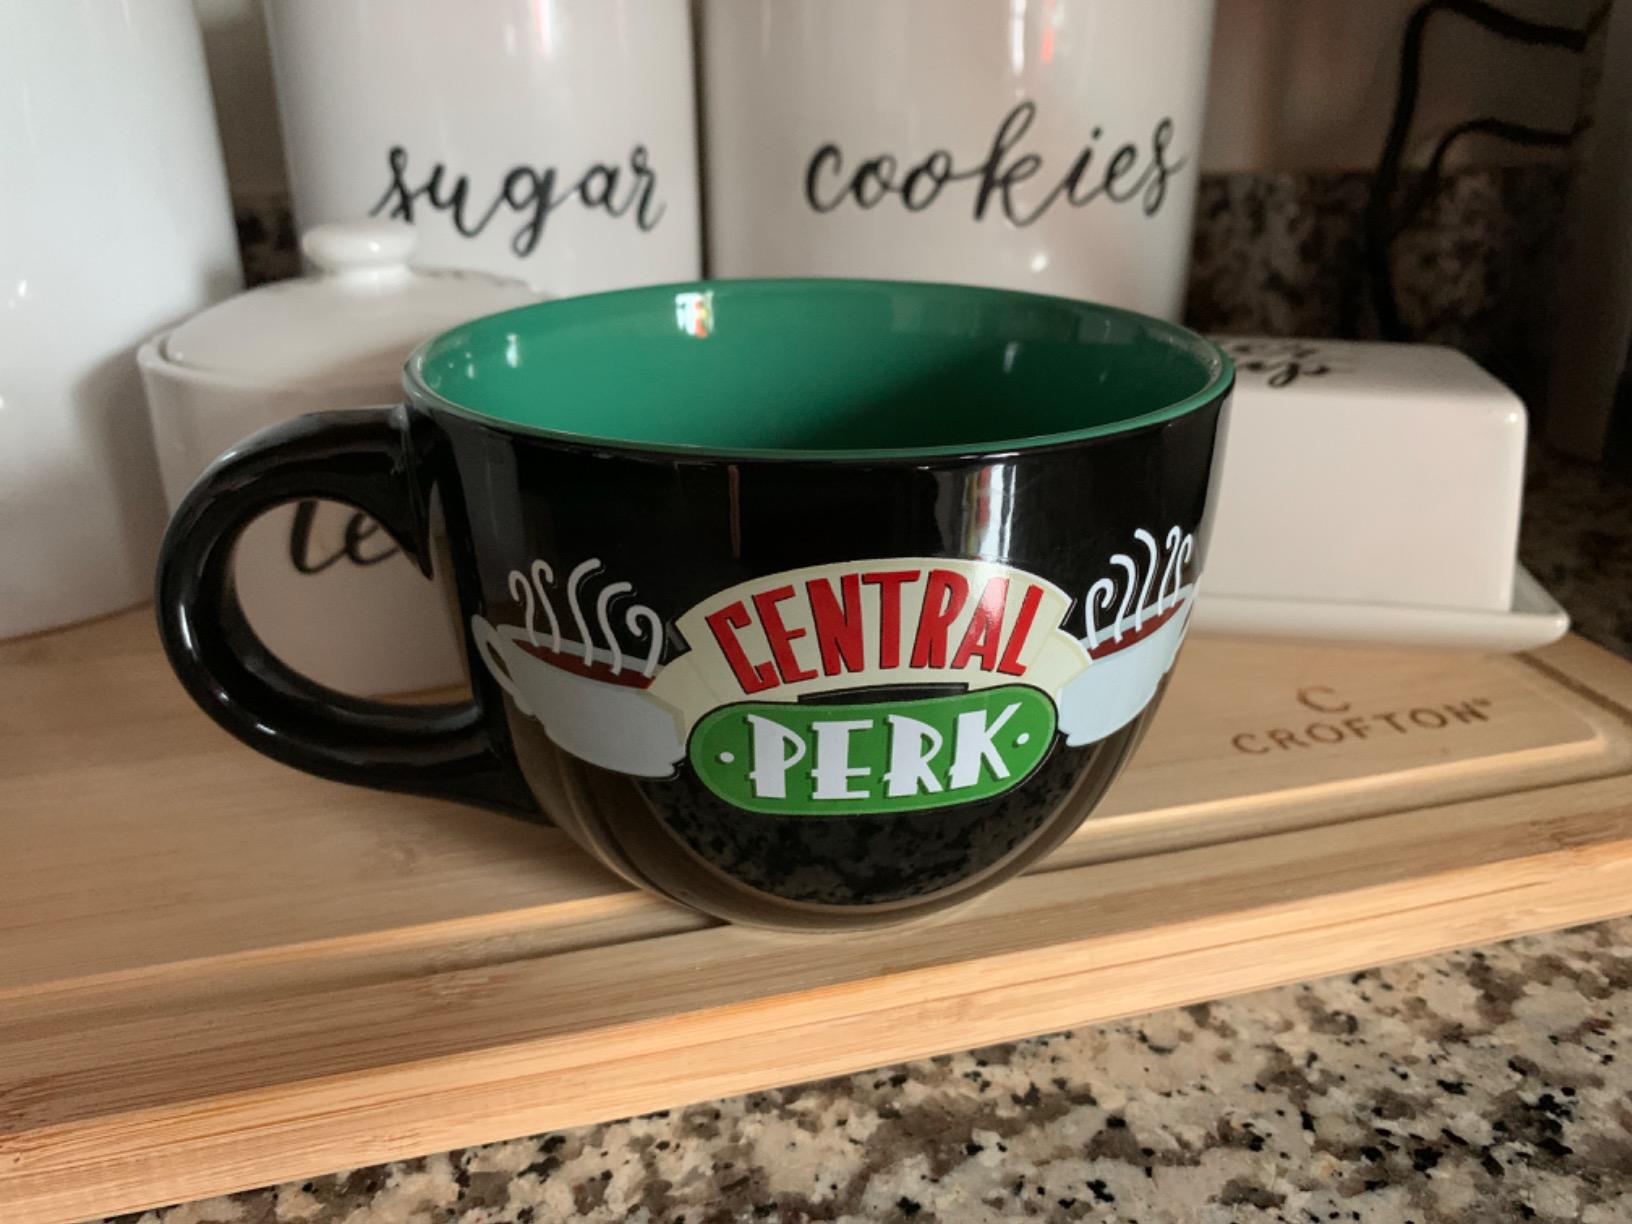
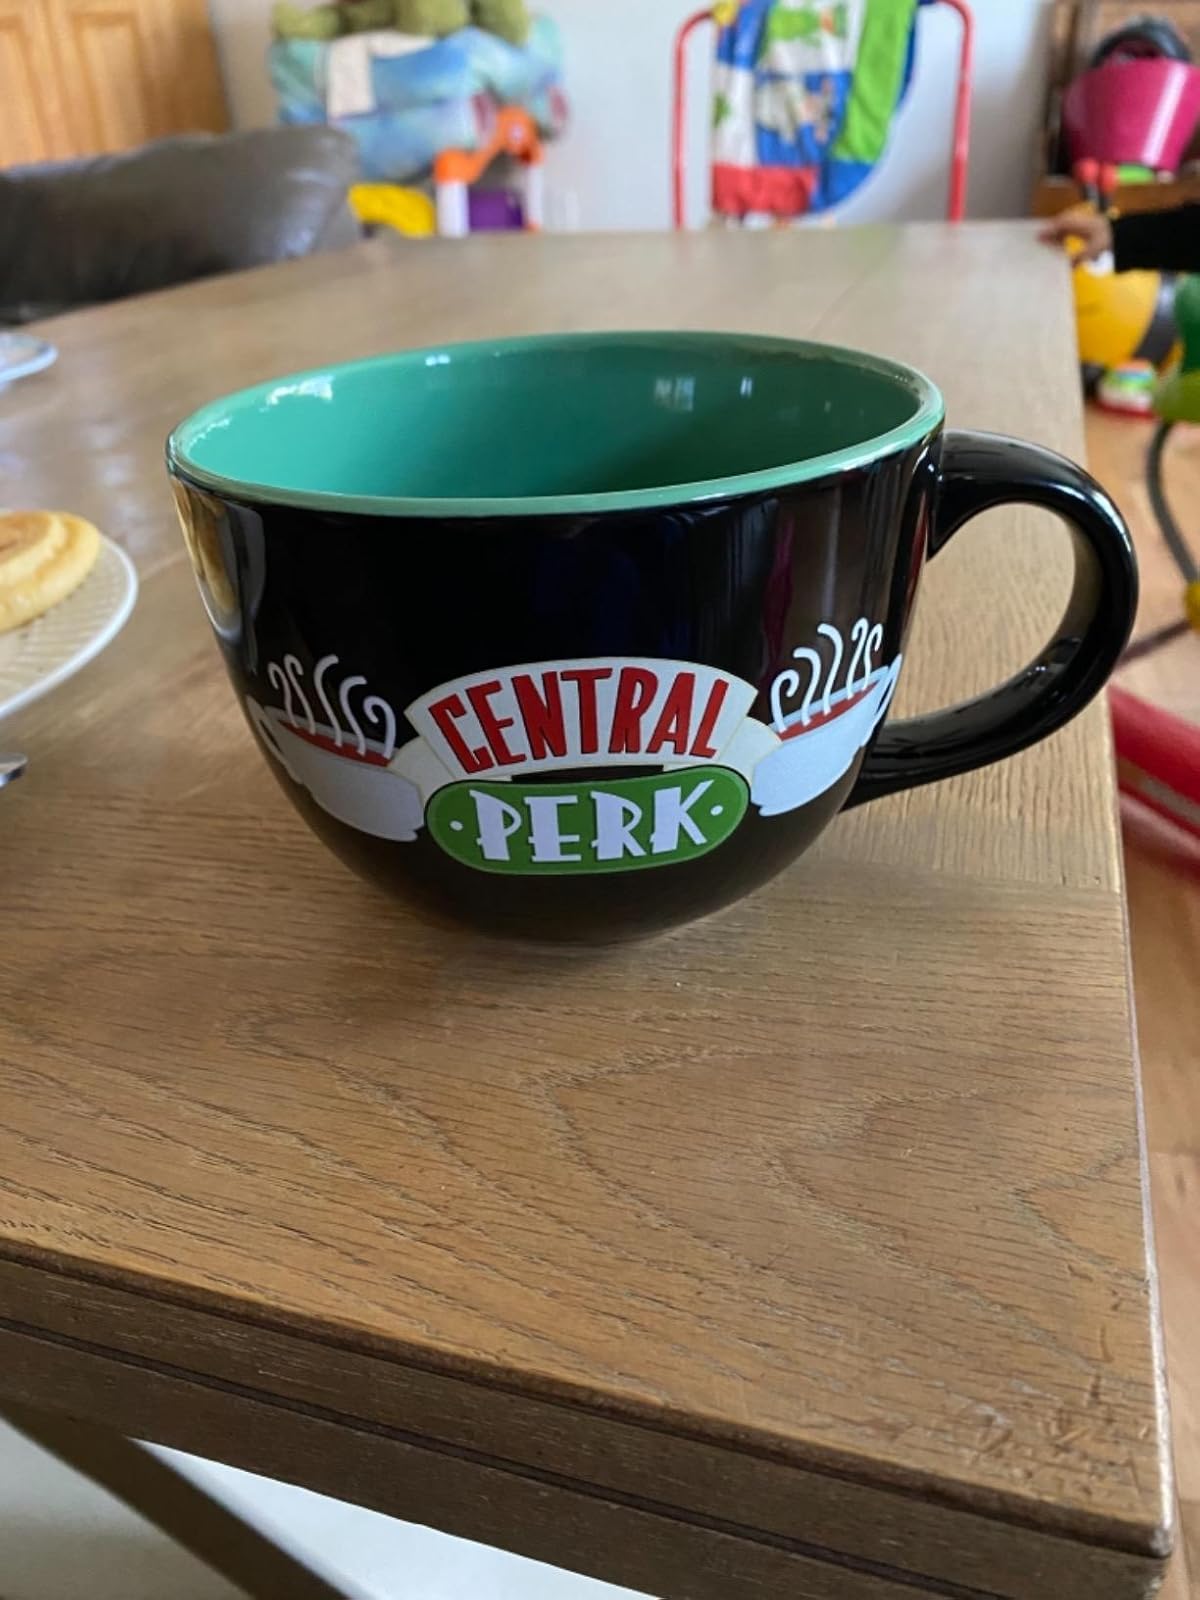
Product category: items_mug
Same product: yes